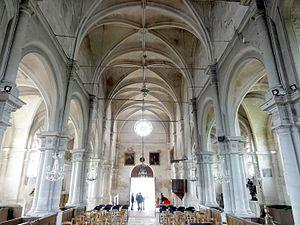
Nef, vue vers l'ouest.
L'église Saint-Martin est une église catholique paroissiale située à Mareil-en-France, en France. De l'extérieur, seuls le clocher et la façade occidentale du milieu du XIXᵉ siècle sont visibles depuis le domaine public, et dénués d'intérêt. Tout le reste de l'église a été édifié pendant une unique campagne de construction au début du dernier quart du XVIᵉ siècle, et séduit par l'homogénéité et la qualité de son architecture Renaissance. L'ordonnancement et la sculpture monumentale portent la signature artistique du maître-maçon Nicolas de Saint-Michel, de Luzarches, et montrent une ressemblance frappante avec l'église Saint-Martin d'Attainville. À l'instar de toutes les autres églises bâties par le même architecte, le voûtement d'ogives et la disposition générale sont hérités de l'architecture gothique, mais si l'on ne regarde que les supports, l'on pourrait se croire dans un édifice antique. Ce qui distingue l'église de Mareil-en-France est son plan exceptionnel avec déambulatoire complet, sans chapelles rayonnantes, mais avec une enfilade de chapelles peu profondes tout autour de l'église, grâce à des contreforts tournés vers l'intérieur.